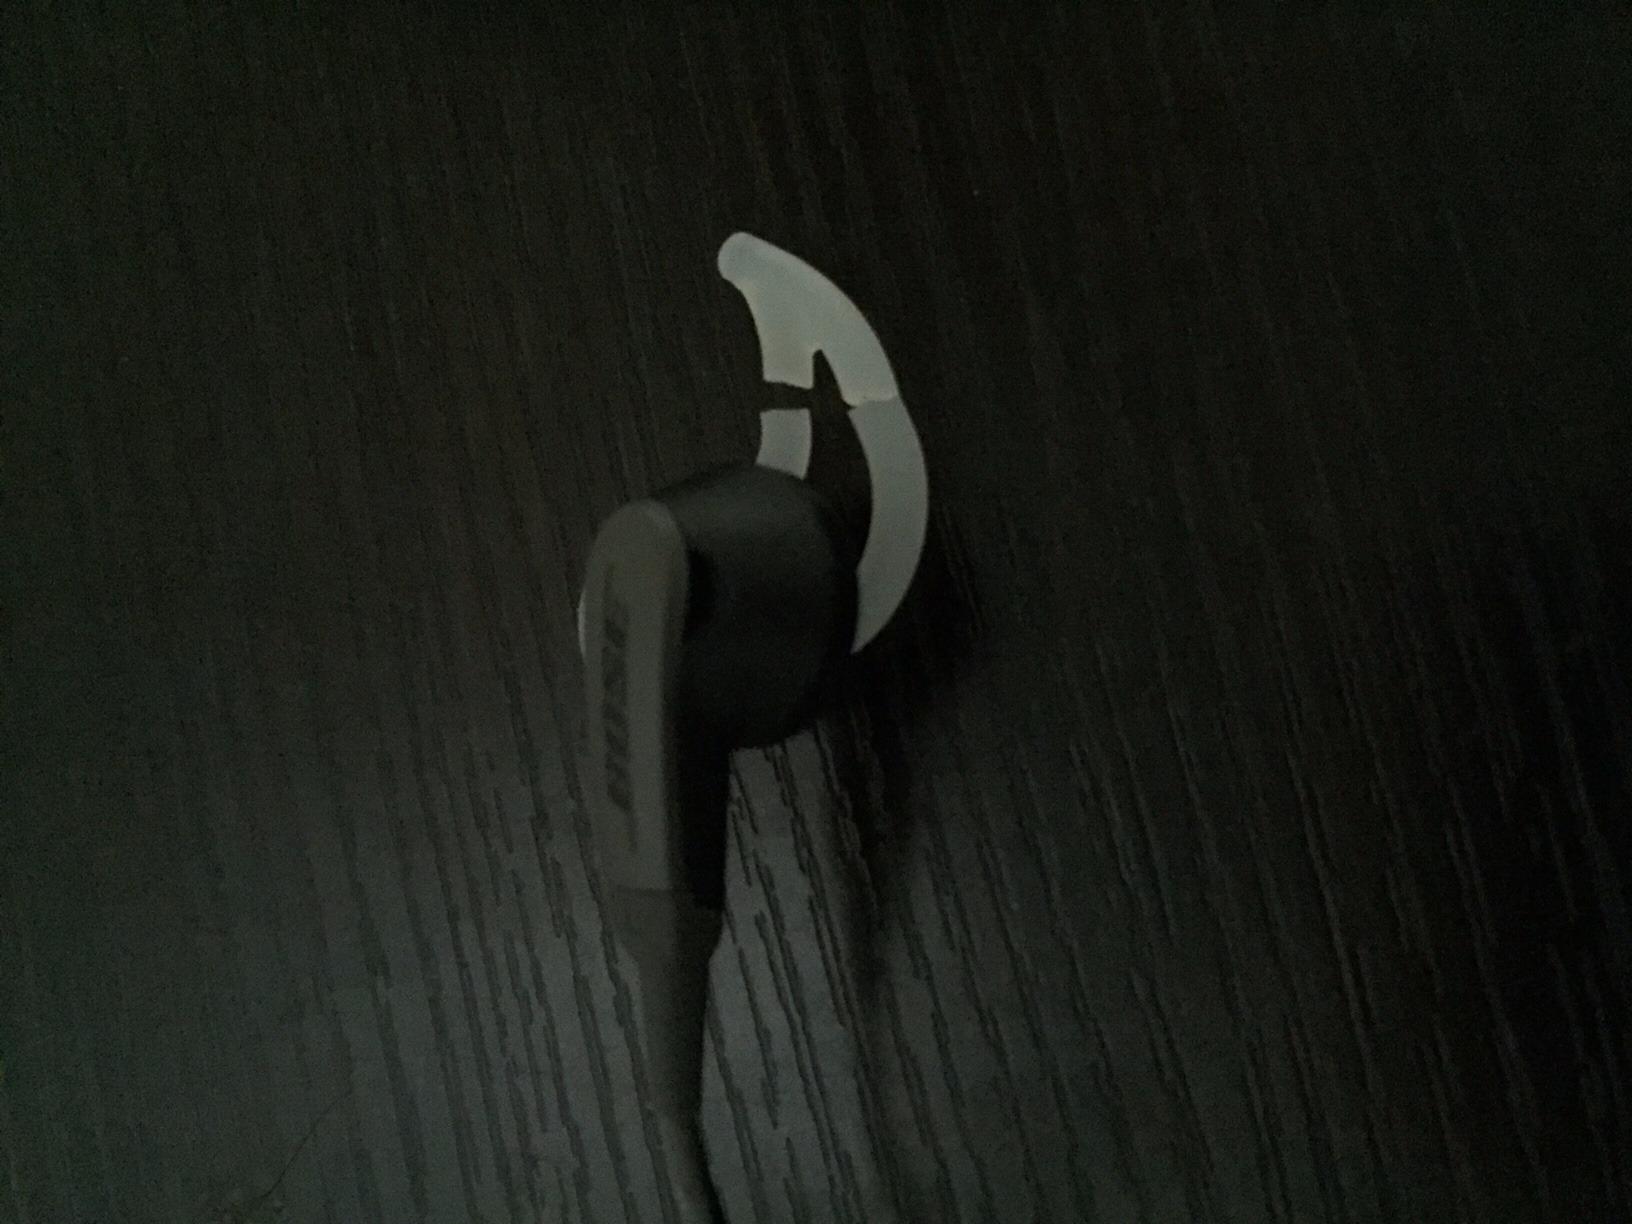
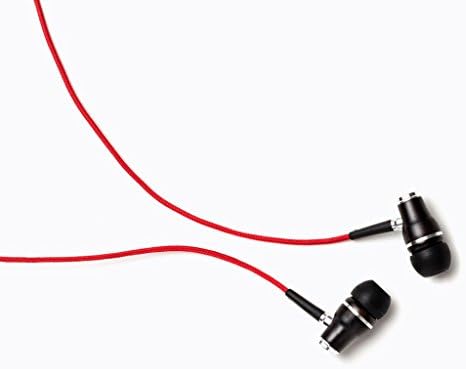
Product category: headphones
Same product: no